Takhini River

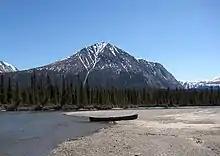
Takhini River

The Takhini River is a watercourse in Yukon, Canada. The river is located just north of Whitehorse, Yukon, and flows from west to east, meeting the Yukon River at a point between Whitehorse and Lake Laberge. During the winter, the river freezes and serves as part of the route of the Yukon Quest sled dog race.